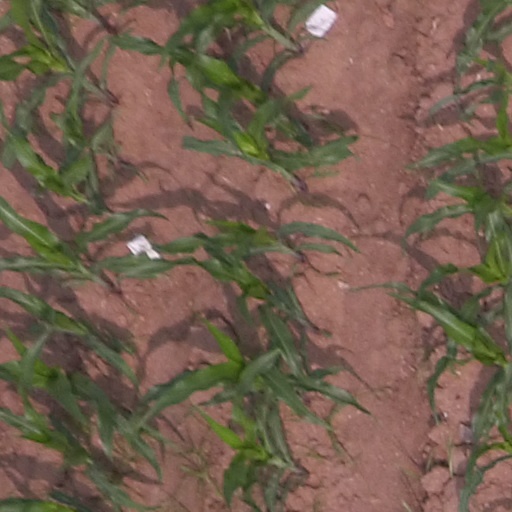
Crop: maize; corn